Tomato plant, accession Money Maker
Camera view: horizontal (90 deg, fisheye); turntable rotation: 120 degrees
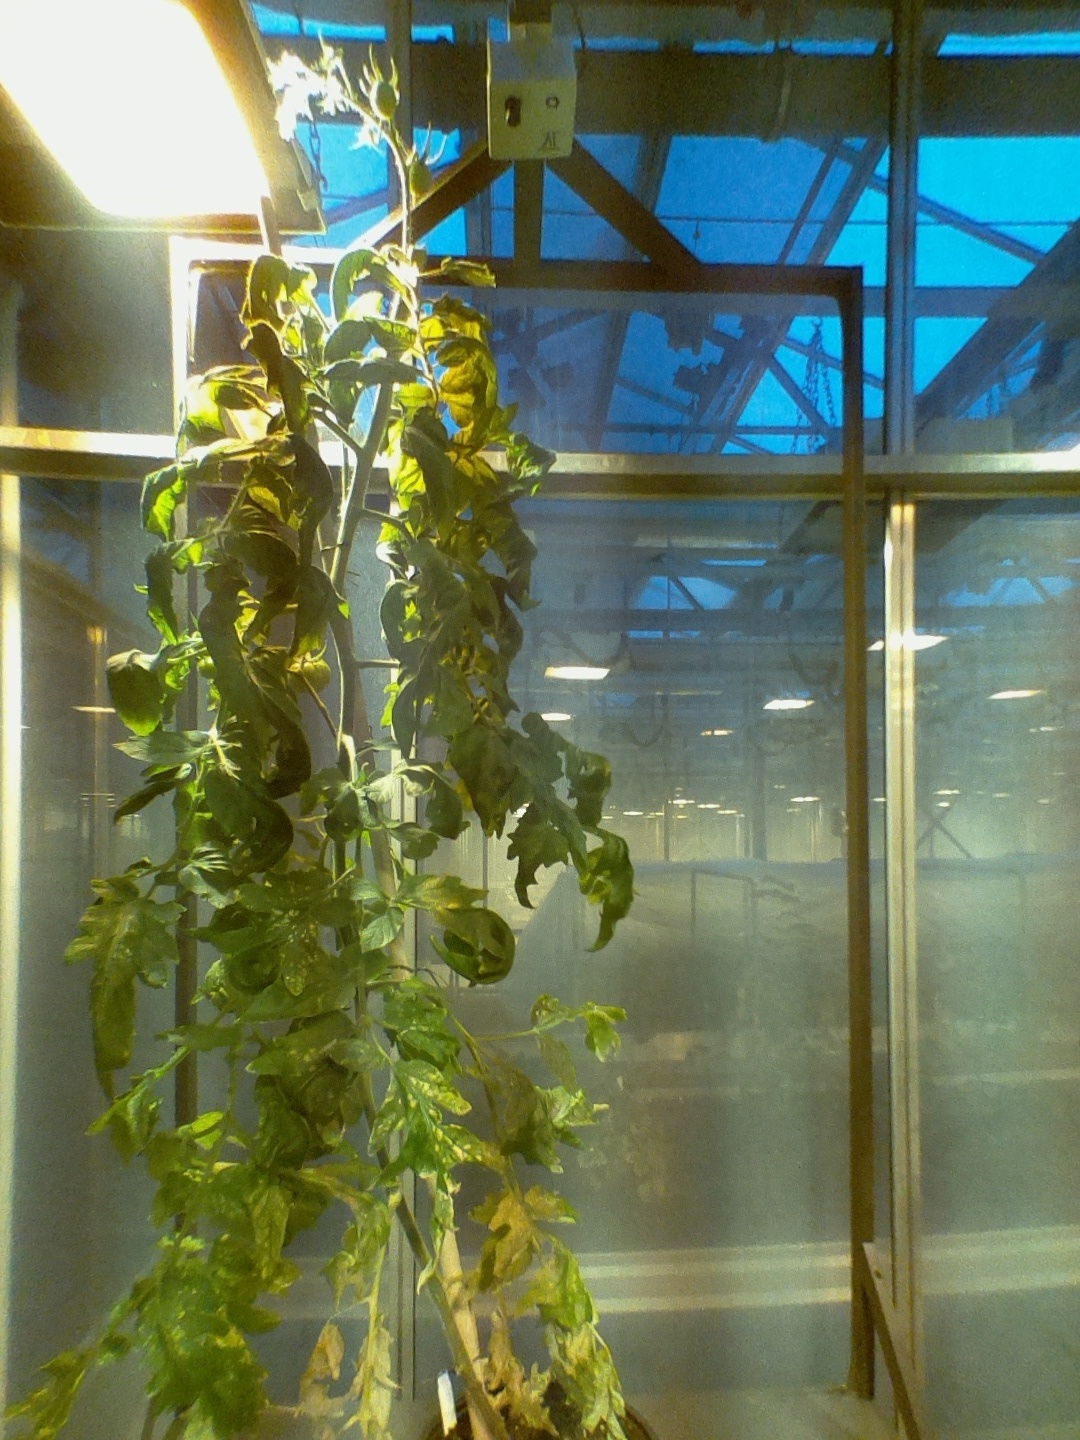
BBCH growth stage 73: 30%-40% of final fruit size